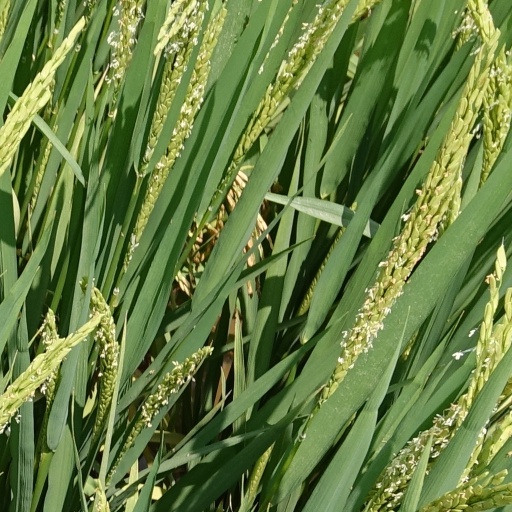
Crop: rice